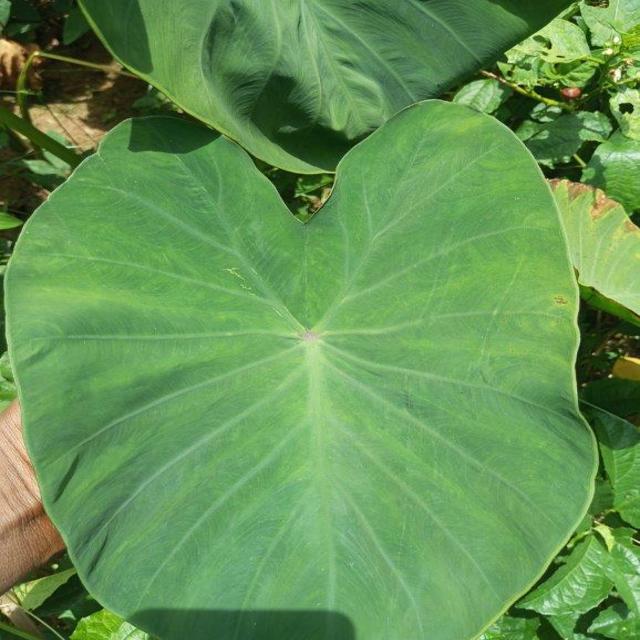
Label: Healthy